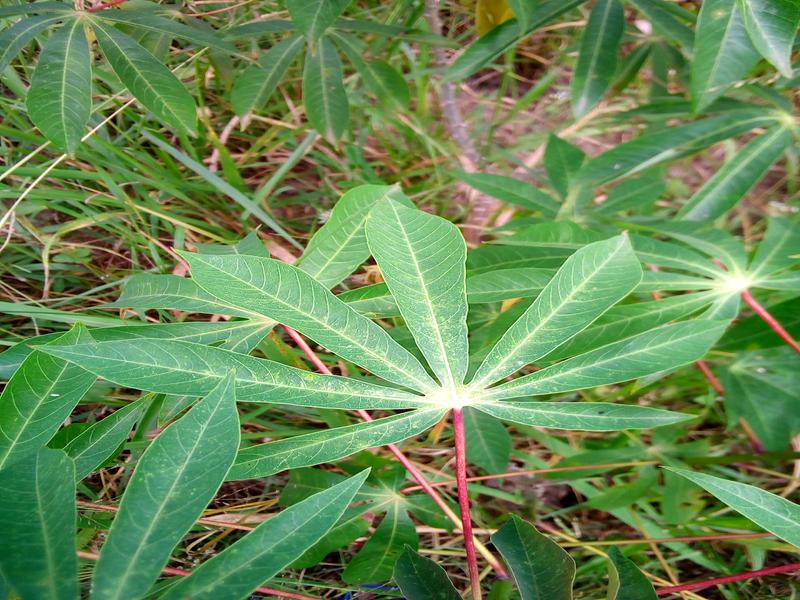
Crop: cassava
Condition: green_mottle